Andrea Rodebaugh

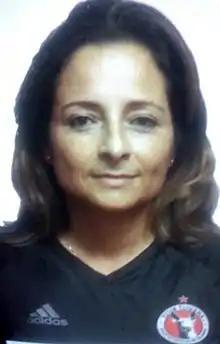
Rodebaugh in 2018

Andrea Rodebaugh Huitrón (born 8 October 1966) is a Mexican professional football coach and former player who is the current manager of Tijuana in the Liga MX Femenil.